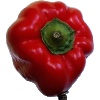
Label: Pepper Red 1